Ali Krieger

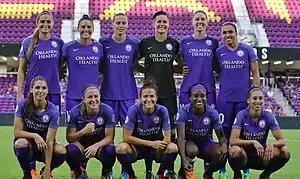
Krieger (top, second from left) with the Orlando Pride in 2018

On November 2, 2016, it was announced that Krieger had been traded to the Orlando Pride in exchange for the Pride's spot in the Allocation Ranking Order, which determines how elite players are allocated throughout the NWSL. She joined national team players Alex Morgan and Ashlyn Harris, who had also previously played with the Spirit until the 2015 expansion draft. Krieger stated the following day that she was surprised by the trade, but was ready to embrace new opportunities in Orlando.